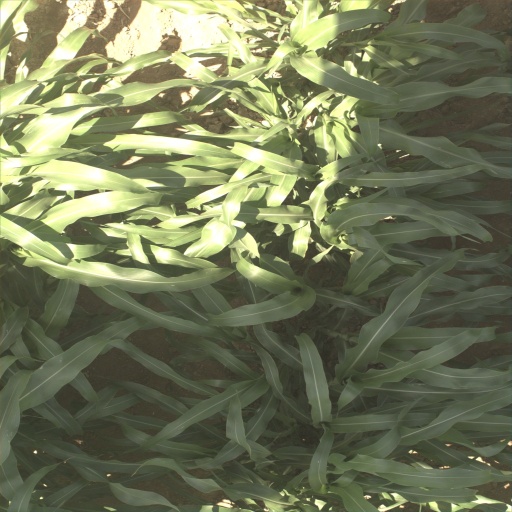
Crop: sorghum